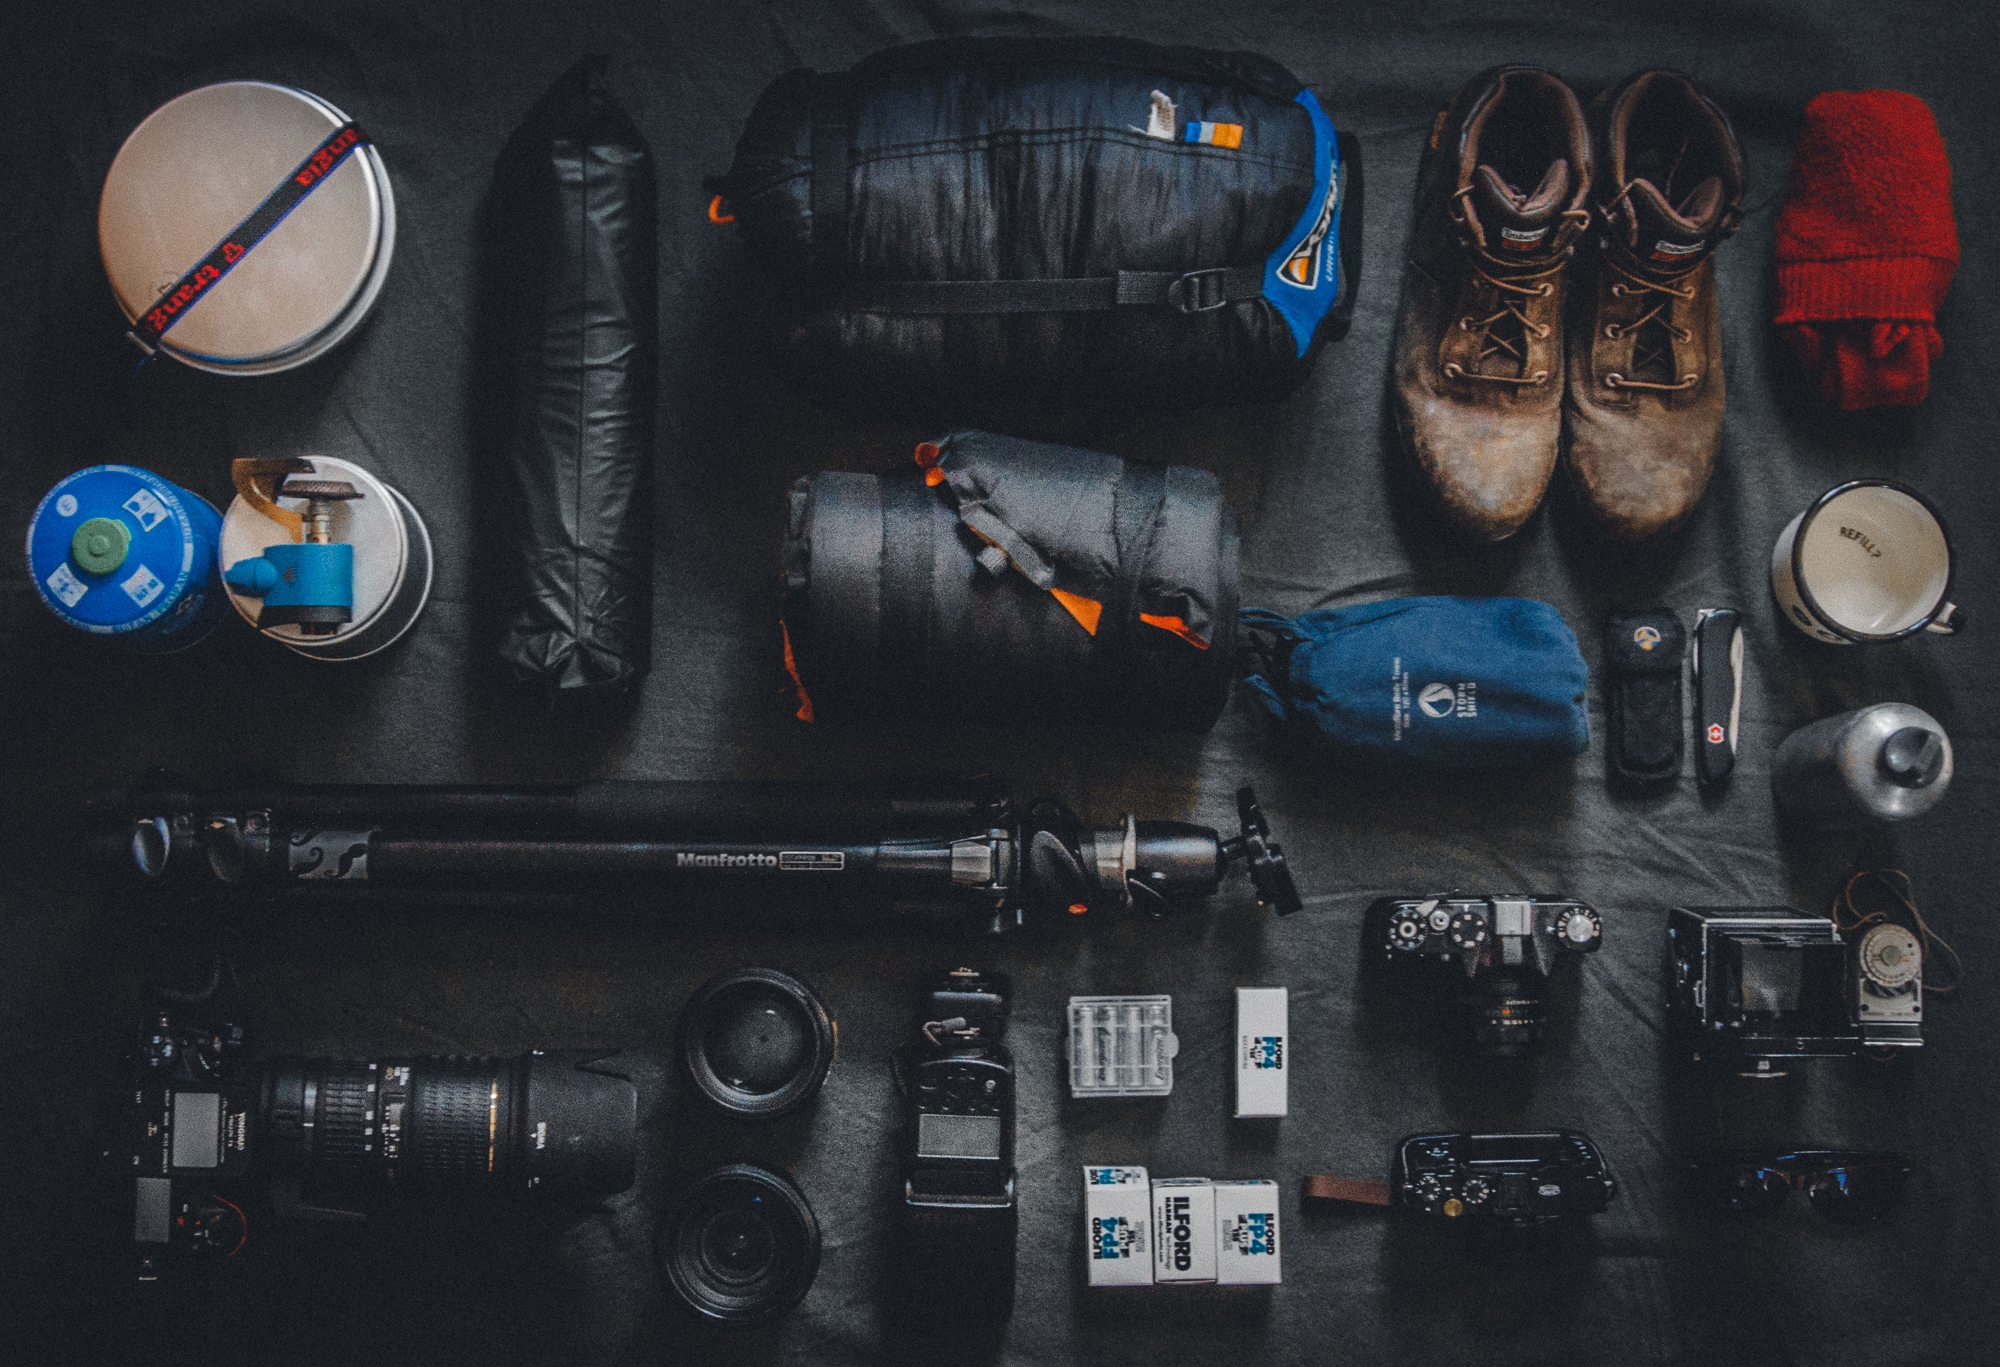
space, art